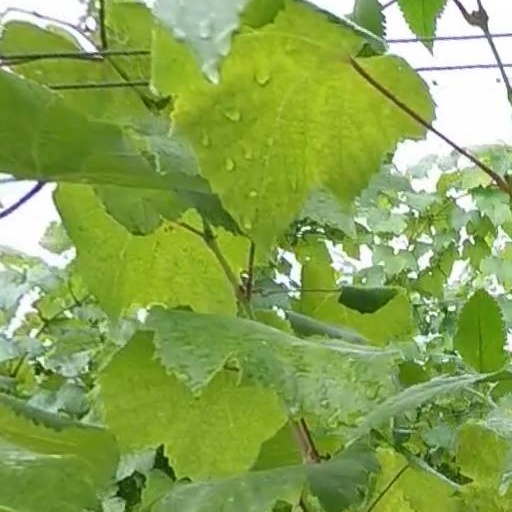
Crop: grape